CCDC142

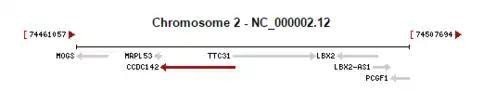
CCDC142 Gene Locus

CCDC142 is found on the – strand of chromosome 2 (2p13.1), with the genomic sequence spanning bases 74,472,832 to 74,483,230. The coding region is 8292 base pairs long, encoding for two protein isoforms 743 to 665 amino acids in length. On the telomeric side, CCDC142 is followed by the MOGS and MRPL53 genes. On the centromeric side, it is followed by the C31, LBX2, LBX2-AS1, and PCGF1 genes.